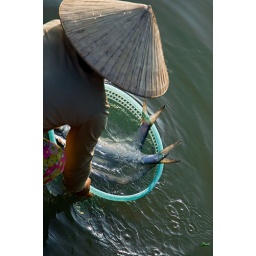
Woman wearing a conical hat washing fish in the river at the Hoi An fish market.